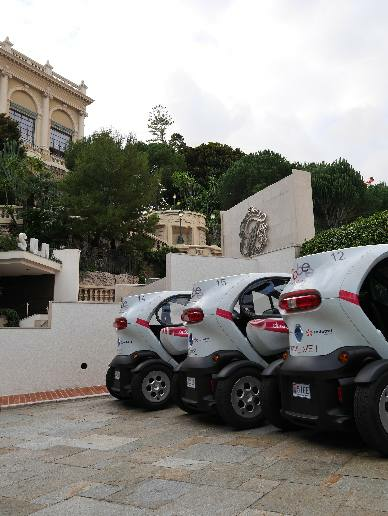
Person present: No